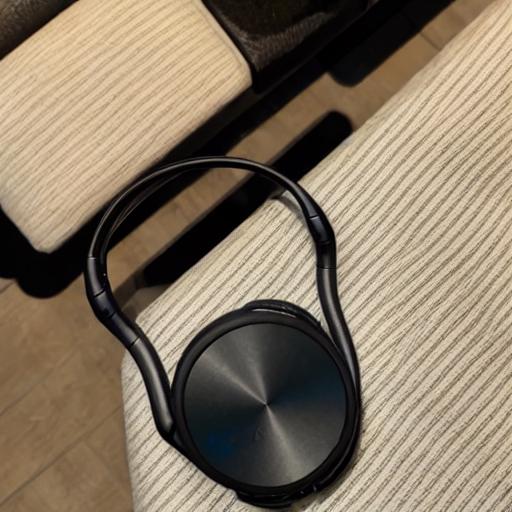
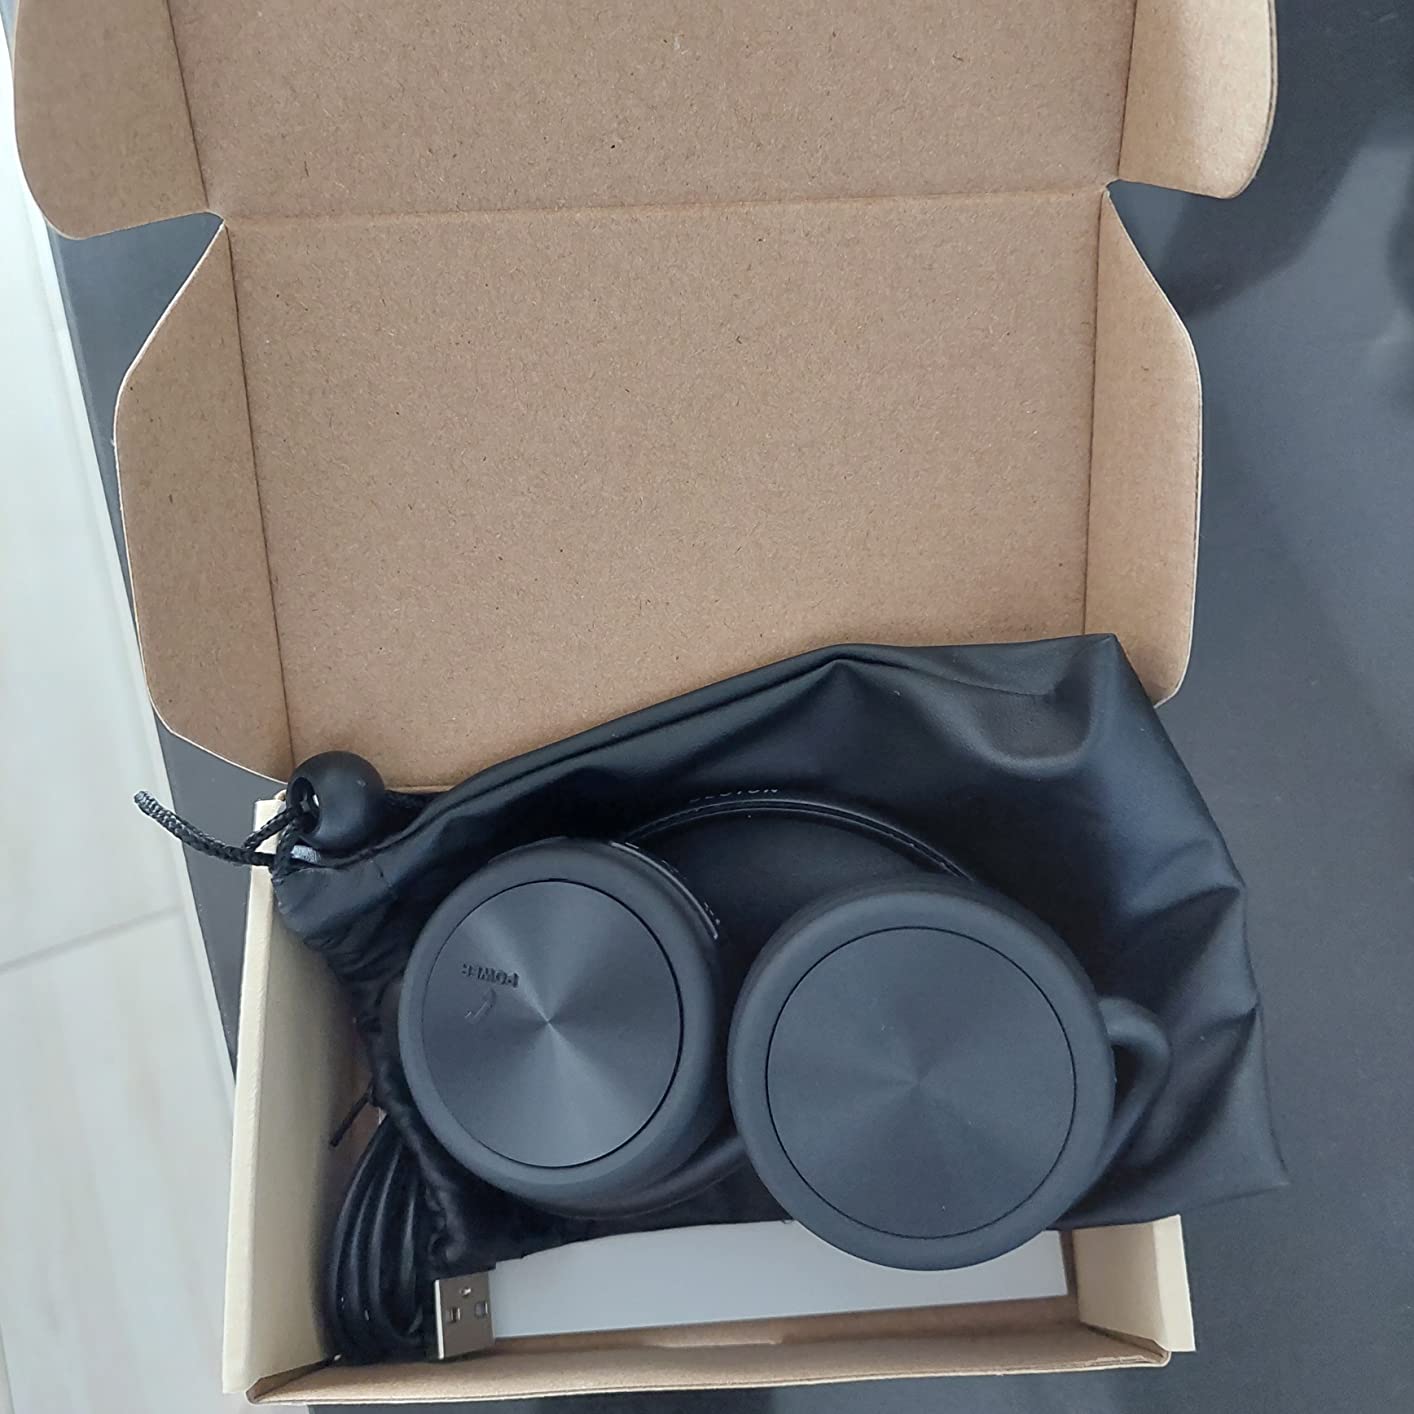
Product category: headphones
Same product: no